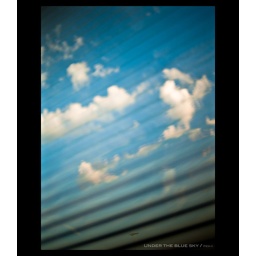
under the blue sky